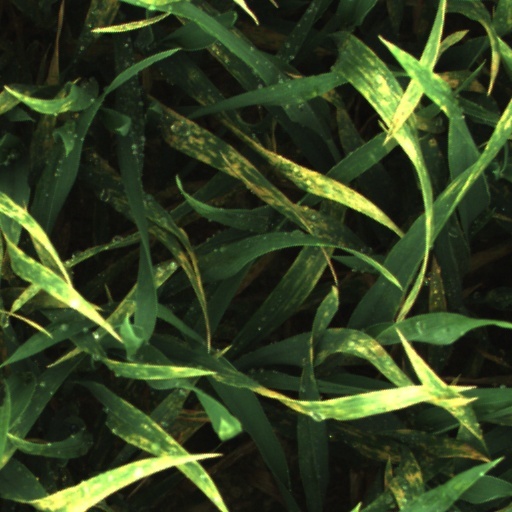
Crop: wheat